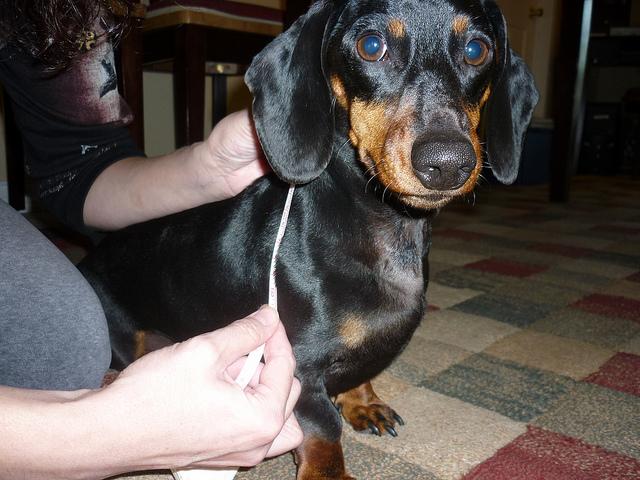
A small dog looks at the camera while on the floor.